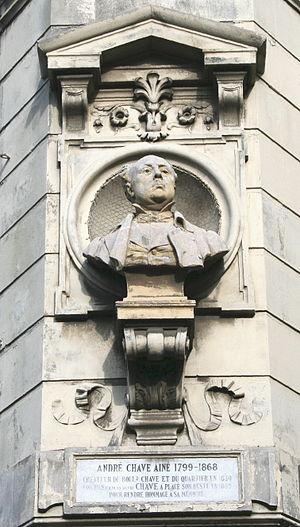
André Allar, né le 22 août 1845 à Toulon, et mort dans la même ville le 11 avril 1926, est un sculpteur français.
André Chave, est un propriétaire terrien français, devenu promoteur immobilier avec le développement de la ville de Marseille.
Le boulevard Chave est un boulevard du 5ᵉ arrondissement de Marseille. Il relie la place Jean-Jaurès à la gare de Marseille-Blancarde. Ce boulevard est emprunté par le tramway T1.